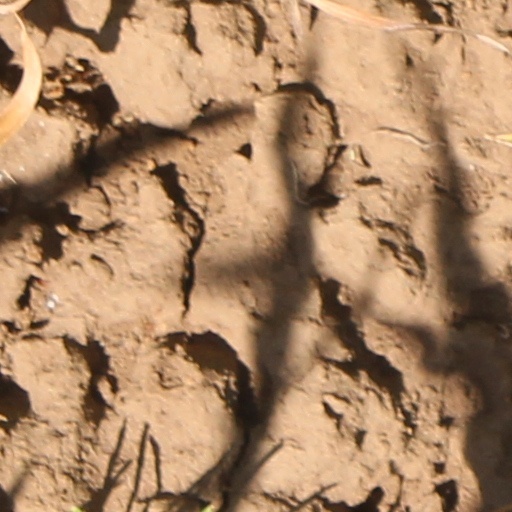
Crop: wheat